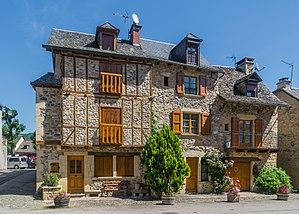
Sainte-Eulalie-d'Olt est une commune française, située dans le département de l'Aveyron en région Occitanie. Ses habitants sont appelés les Encaulats.